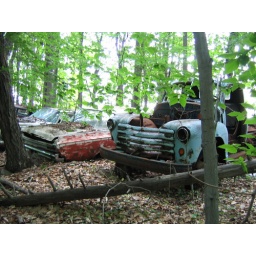
We were walking in the woods, and found a creative way to fence property.